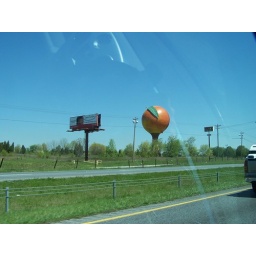
Peach water tower near Charlotte